Novi Sad raid

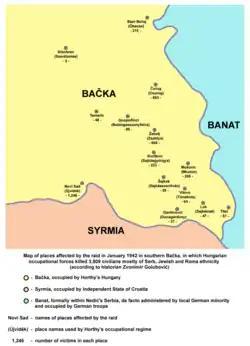
Map of places affected by the raid

In a contemporary correspondence, Hungary's Minister of the Interior, Ferenc Keresztes-Fischer, wrote that 3,755 people lost their lives in the raid. The historian Rudolph Rummel places the number of deaths resulting from the raid at 3,200. The Holocaust scholar Leni Yahil writes that 4,116 individuals were killed – 2,842 Serbs, 1,250 Jews, 13 Russians and 11 Hungarians. The historian Zvonimir Golubović places the total number of civilians killed in the raid at 3,809. This figure is accepted by the Holocaust scholar Yehuda Bauer. The following table, composed by Golubović, lists the victims according to their gender, ethnicity and the place that they were killed: